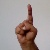
The image shows a hand gesture representing the letter 'D' in Indian Sign Language.